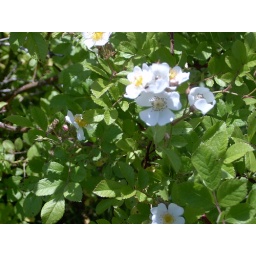
Pretty, smells wonderful, prickers, apparantly no fruit but birds like to perch in it.